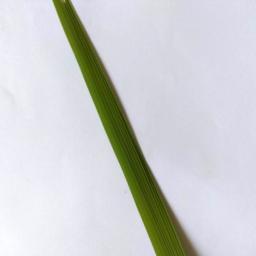
Label: Rice___Healthy